Gotha G.I

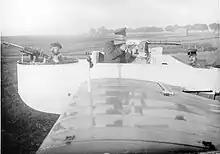

With the design proved under service conditions, issued a contract on 1 April for series production to , which acquired a license from Ursinus, who held the patent to the design. chief engineer Hans Burkhard simplified and refined the design, which was originally known as the (GUH, Gotha-Ursinus Army Aircraft) later known as the Gotha G.I or Gotha-Ursinus G.I. The first production aircraft was completed on 27 July 1915. These aircraft were powered by two Benz Bz.III engines. built eighteen G.I aircraft in three batches of six before production ceased at the end of the year. The final batch was powered by Mercedes D.III engines and featured an extra defensive machine gun and nearly double the armor of previous examples.